Daniel S. Dickinson

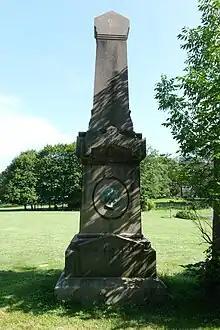
Grave of Dickinson in Spring Forest Cemetery

On April 12, 1866, Dickinson died suddenly in New York City at the residence of his son-in-law Samuel G. Courtney, and was buried at the Spring Forest Cemetery in Binghamton. His cause of death was reported as a hernia.